Cucumber green mottle mosaic virus

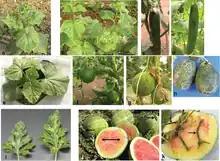

Whether CGMMV is transmitted by pollen and pollinators is an open question. Liu "et al.", 2014 demonstrate simulated pollination does transmit vertically to the seed however this does not distinguish between mechanical transmission by the simulated pollination equipment and true vertical transmission within the pollen. A fluorescent in situ hybridization (FISH) study performed by Shargil "et al.", 2015 does show CGMMV in the pollen sac but finds none in the pollen itself. Further research is needed to determine the precise route(s) of transmission.